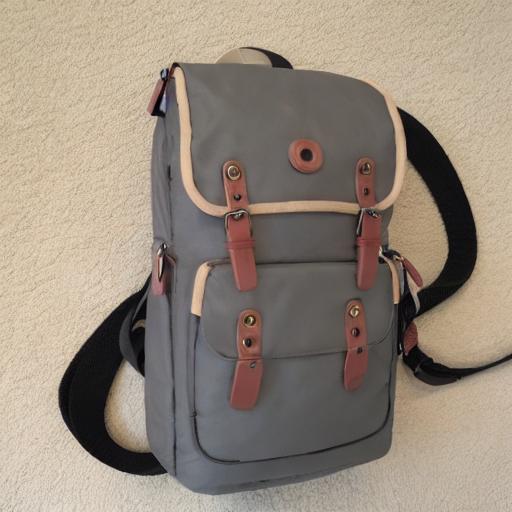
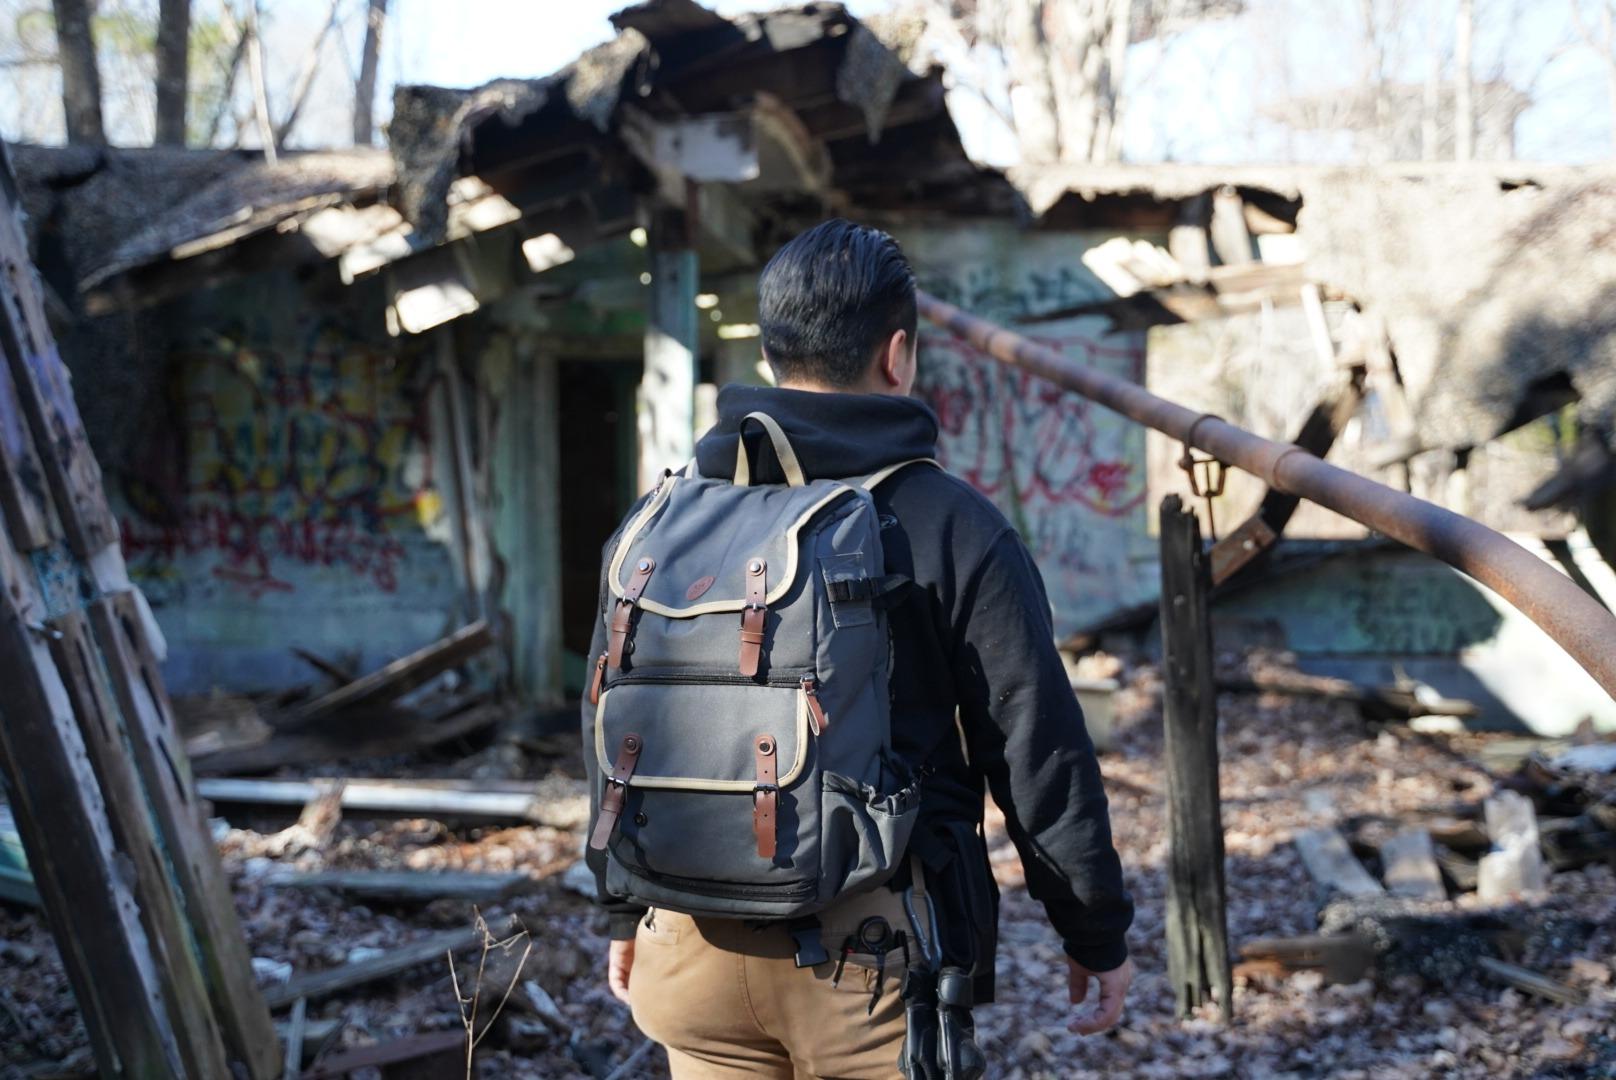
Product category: bag
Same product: no